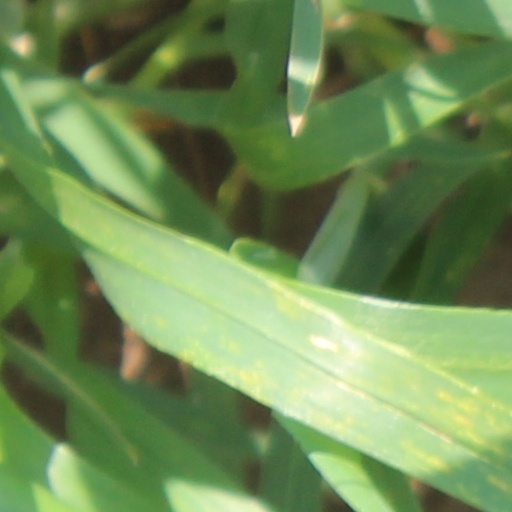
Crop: wheat